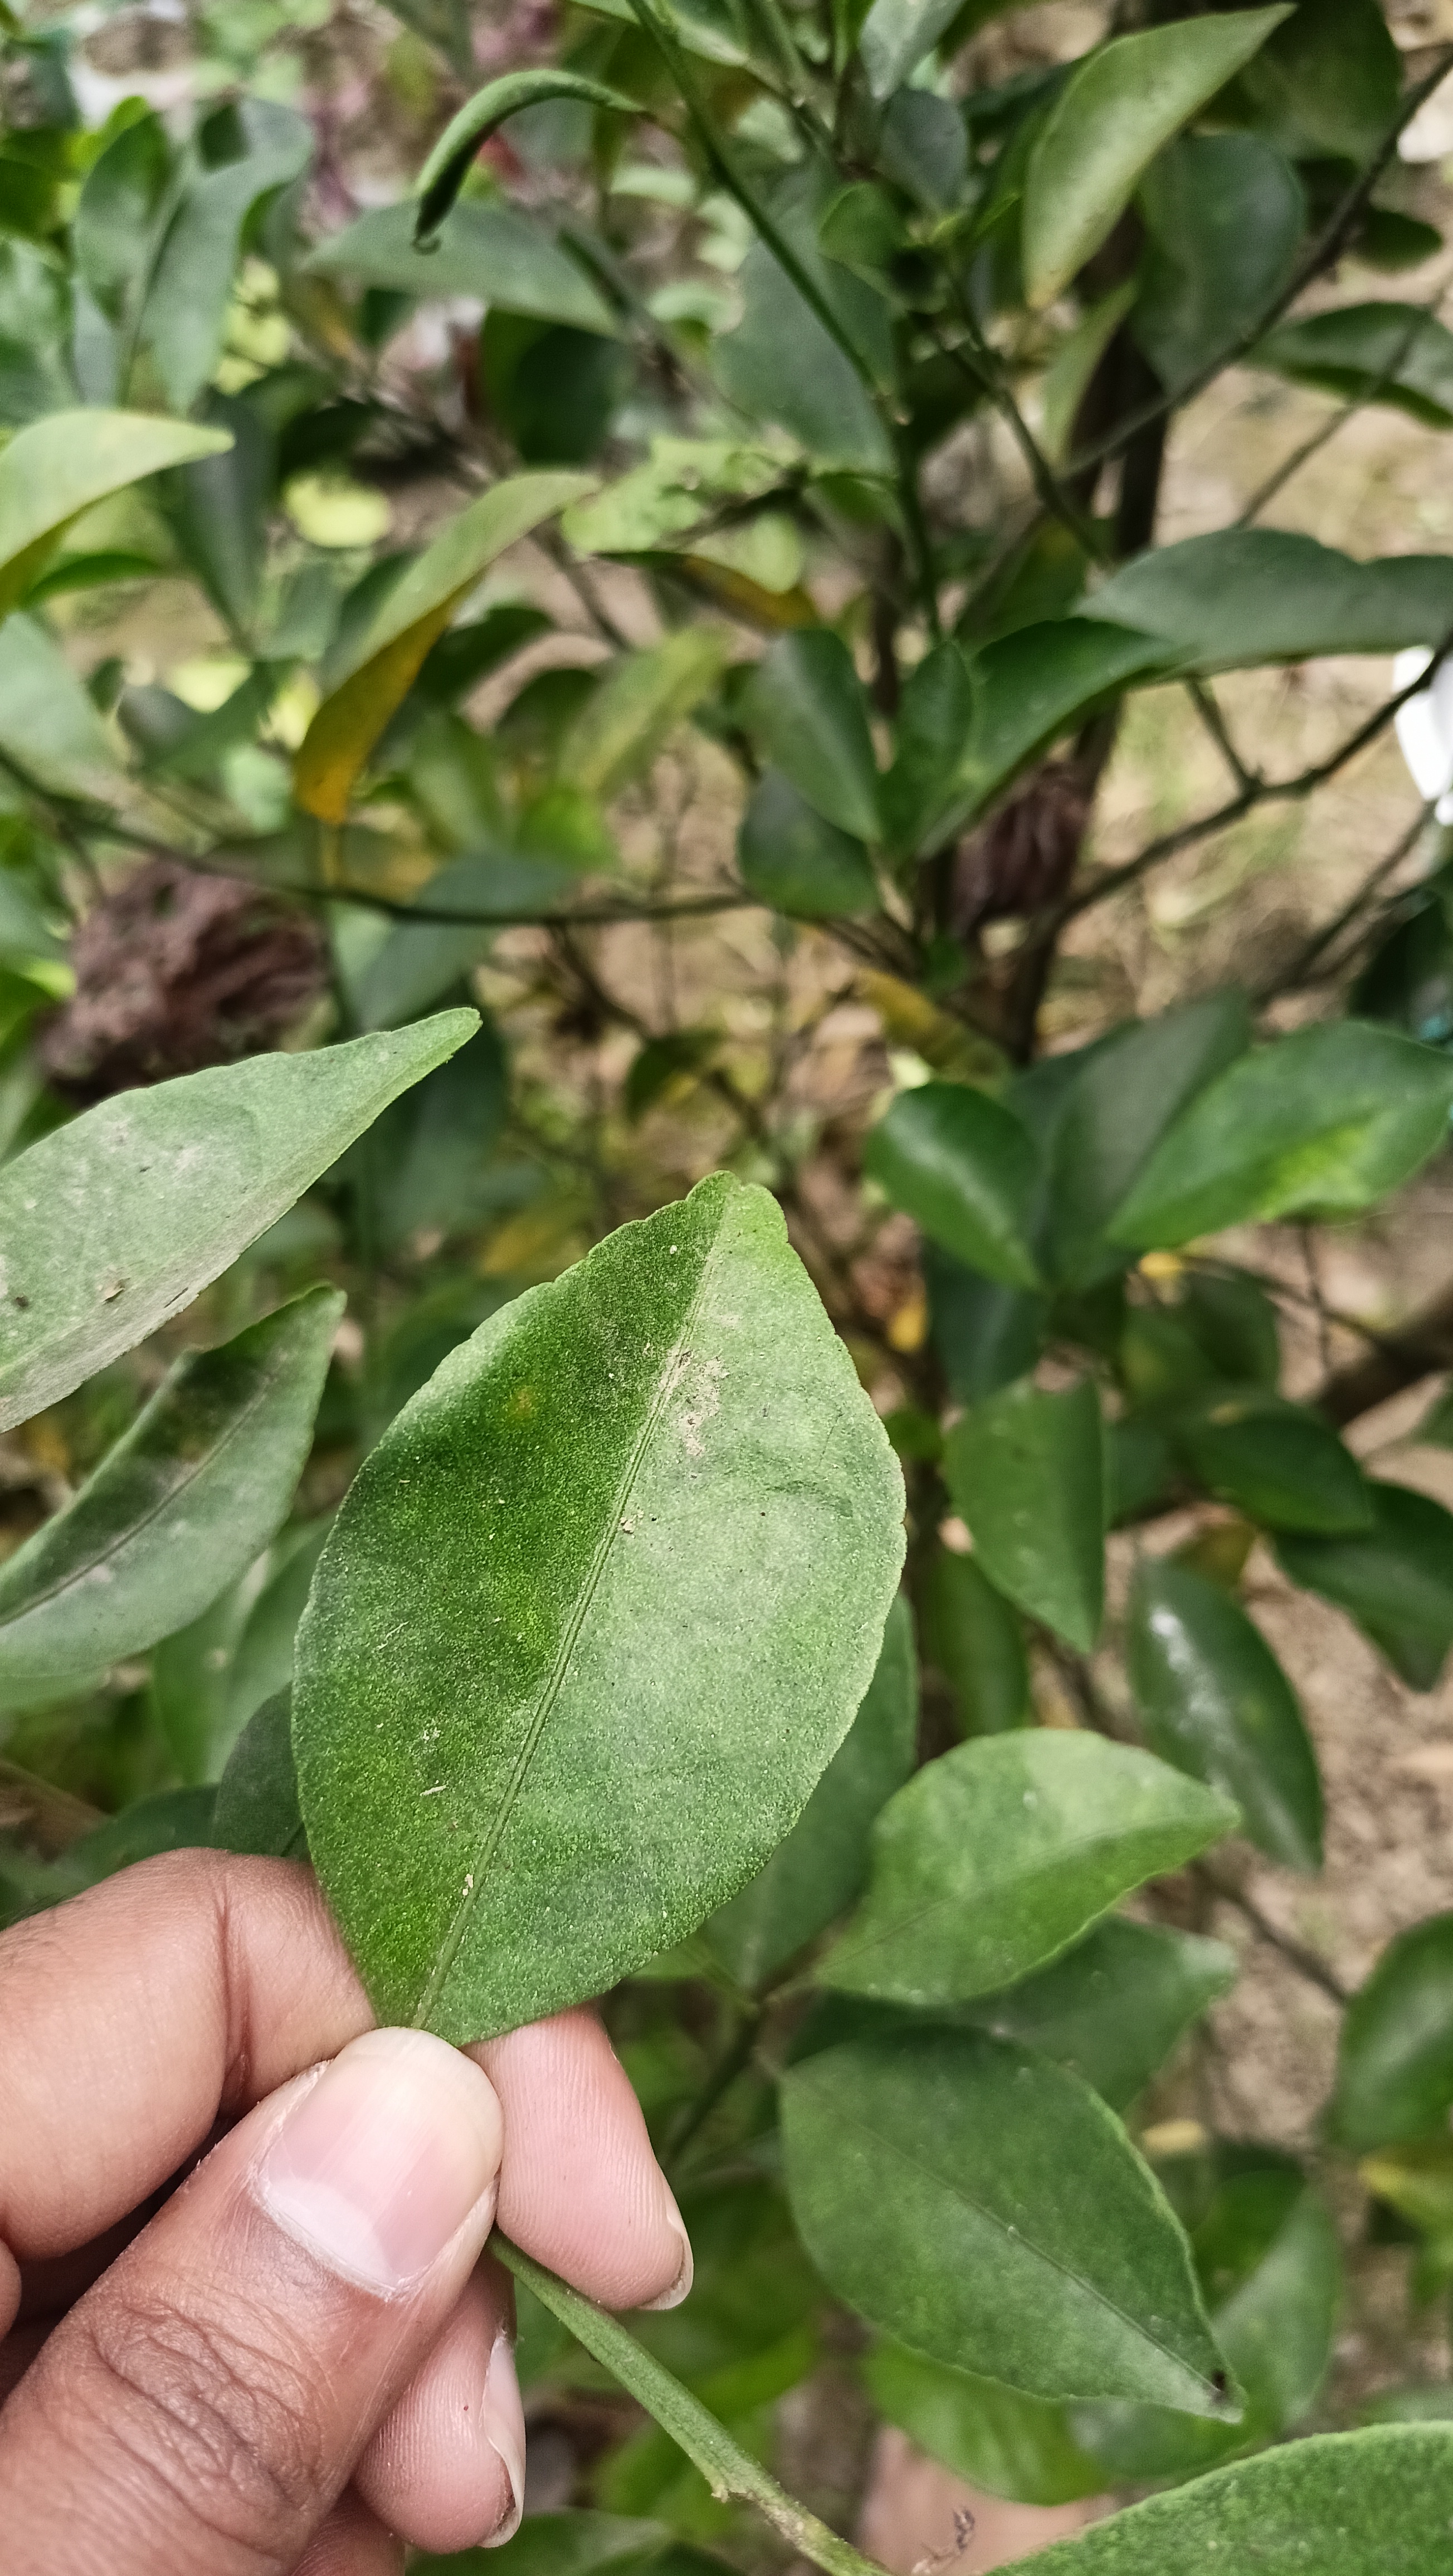
Mandarin leaf variety: China Mishti